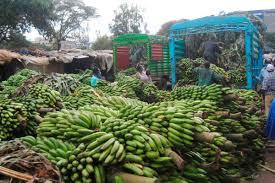
Hapa tunaona ndizi mingi sana zenye zimewekwa chini. Kando kidogo tunaona kuna watu wamesimama. Mbele yake kidogo kuna lori mbili. Inakaa kutolewa ndizi ndani vile tunavyoiona. Kuna watu wamepanda juu wanaonekana kutoa ndizi.